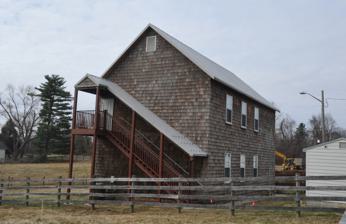
Building: Berkley School
Country: United States of America
Year built: 1868
United States historic place Berkley School U.S. National Register of Historic Places Berkley School in 2007 Show map of Maryland Show map of the United States Location 2424 Castleton Road (MD 623), Darlington, Maryland Coordinates 39°39′29″N 76°12′21″W / 39.65806°N 76.20583°W / 39.65806; -76.20583 Area 0.3 acres (0.12 ha) Built 1868 ( 1868 ) NRHP reference No. 88001011 Added to NRHP July 22, 1988 Berkley School , also known as Hosanna School, is a historic school for African Americans located in Darlington , Harford County, Maryland . It was built in 1867 and is a rectangular two-story, three-bay frame building which rests on an uncoursed rubble-stone foundation. It is one of four structures erected in Harford County in the years immediately following the Civil War for the purpose of educating freed slaves. The school was officially established with funds provided by the Freedmen's Bureau for construction and teachers salaries. The Harford County School Commissioners took over operation of the School in 1879. It continued to function as a school until 1946 when the school ceased operation. In 1954, Hurricane Hazel destroyed the second story but left the ground floor intact. The second floor was restored in 2005. It was listed on the National Register of Historic Places in 1988. References